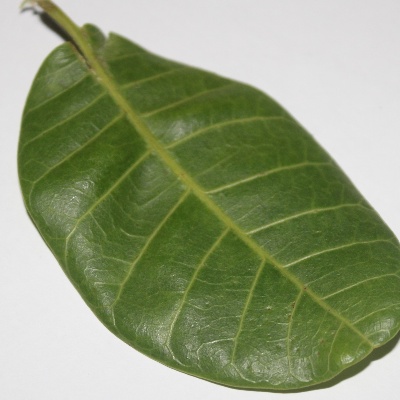
Crop: Cashew
Condition: anthracnose